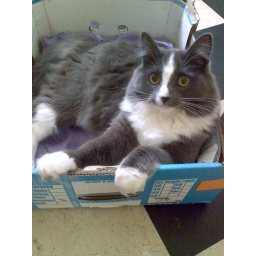
Peppie in a fruit box